African women in engineering

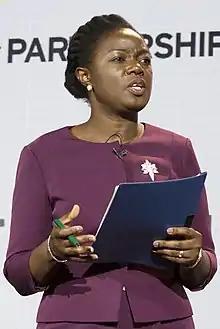
Lucy Quist

Dr. Marie Chantal Cyulinyana currently holds the position of Science and Technology Foresight Analyst at the Rwanda National Council for Science and Technology (NCST). In this role, she analyzes current trends and future needs in Science and Technology (S&T) and provides policy recommendations in the field. Before joining NCST, Dr. Cyulinyana served as a Physics lecturer at the University of Rwanda (UR) College of Science and Technology (UR-CST) from 2011 to 2021. She remains affiliated with UR-CST as an honorary lecturer in the Physics Department.